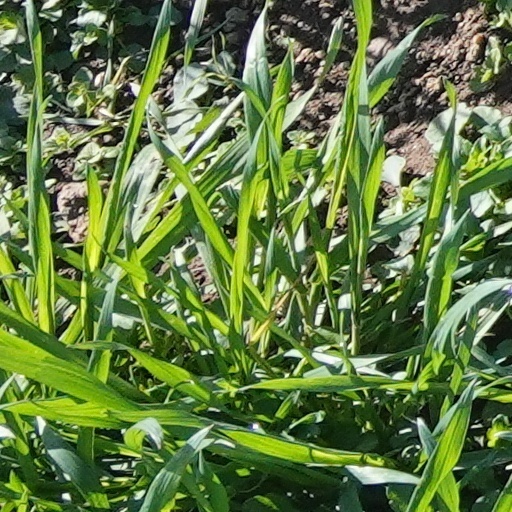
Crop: wheat